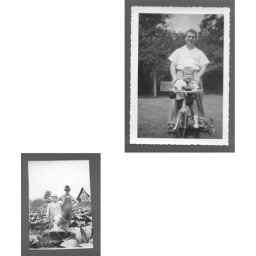
me with a panda bear on tricycle upper right. Grand father and great grandfather Nunley in their tobacco field